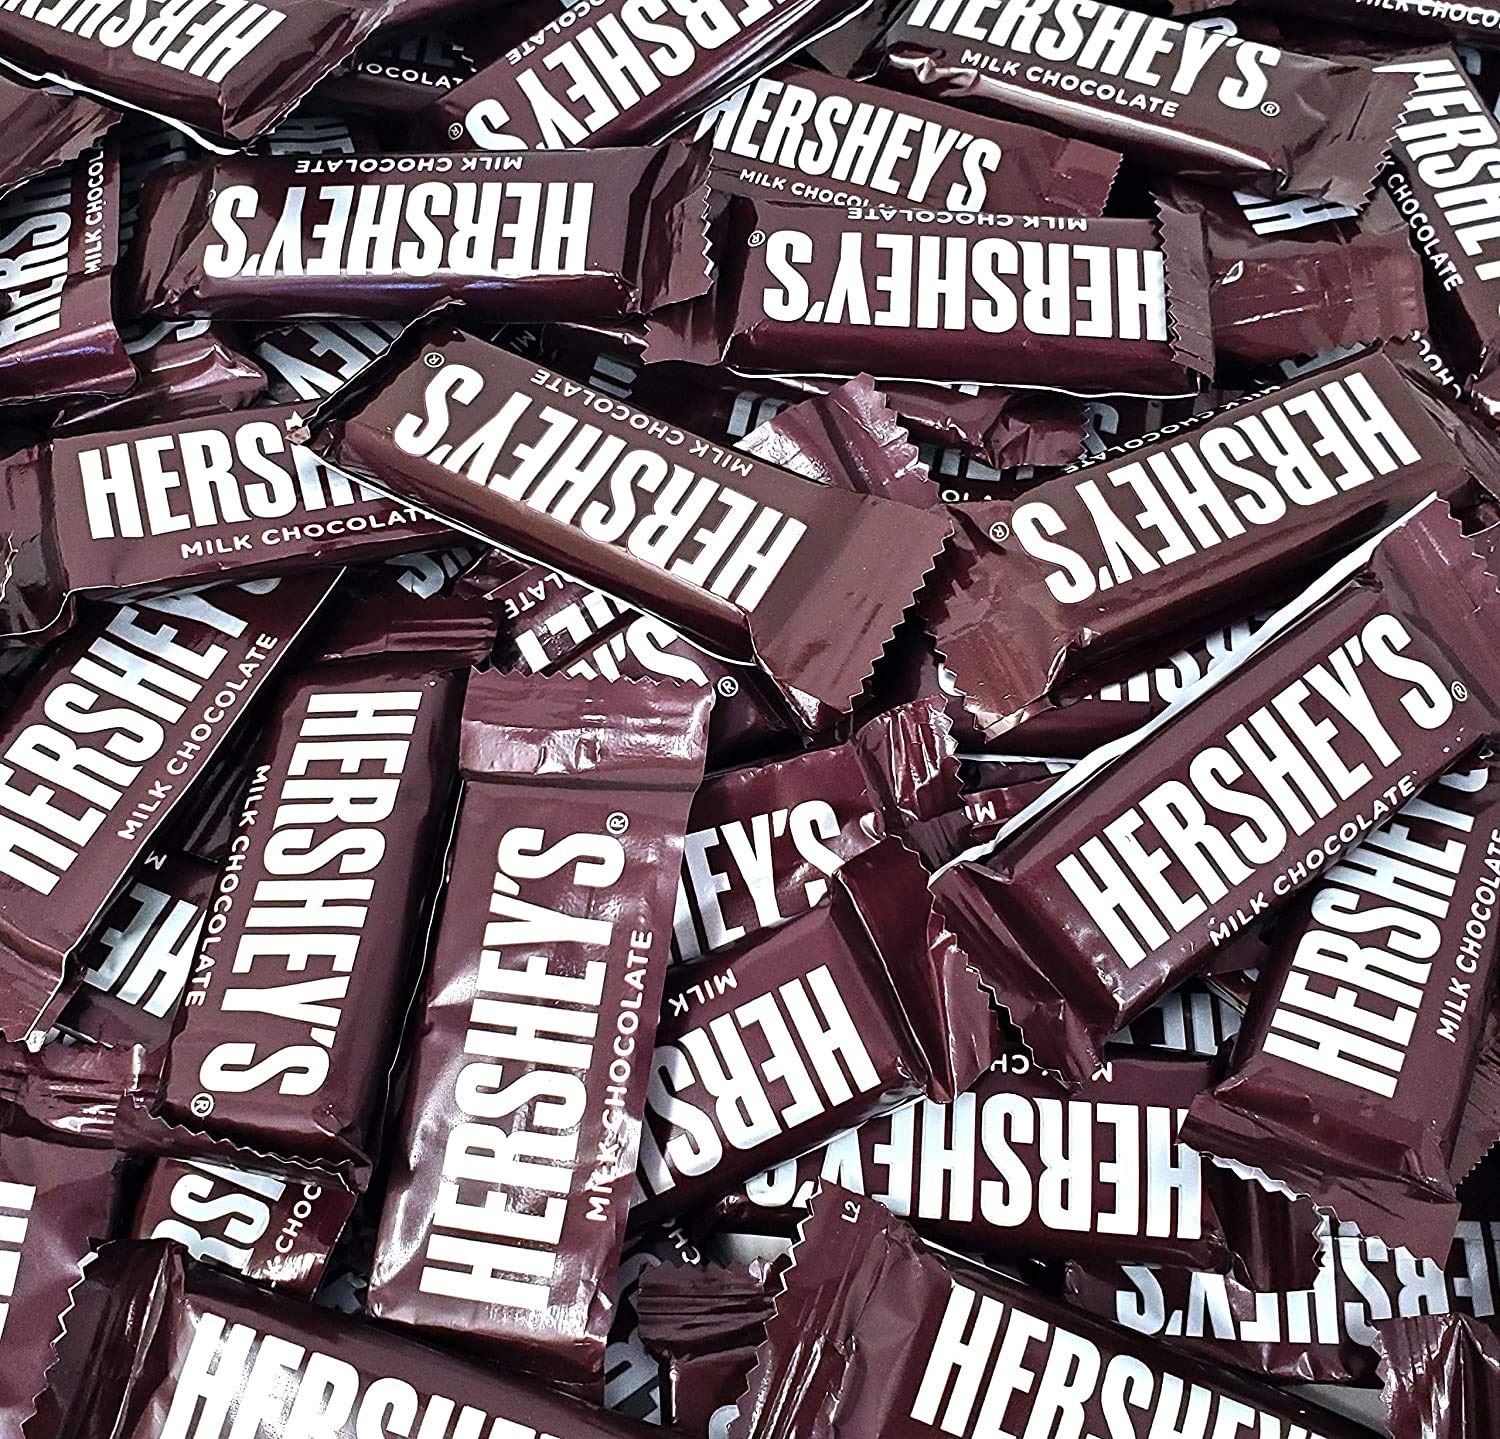
Item Name: Hershey's Milk Chocolate Bars, Individually Wrapped Snack Size Chocolate Candy, Original Hershey Bars, Bulk Pack Of 2 Pounds
Bullet Point 1: Enjoy 2 pounds of individually wrapped bars of 100% pure milk chocolate from the iconic American chocolate bar company that started it all.
Bullet Point 2: Perfect for cooking, snacking, s'more making, and trick-or-treaters, this massive supply of snack size HERSHEY'S Milk Chocolate Bars is sure to meet all your chocolatey needs.
Bullet Point 3: Great as a party favor or stocking stuffer, these mini chocolate bars are a classic treat that kids and adults of all ages enjoy.
Bullet Point 4: Sweeten up any day at home, school, or the workplace with HERSHEY'S Chocolate. These HERSHEY'S Chocolate bars are OU Kosher Certified and gluten-free.
Bullet Point 5: This product ships as a 2-pound bulk pack.
Product Description: Hershey's Milk Chocolate Snack Size Bars, 0.45 Ounces Bar (Pack of 2 Pounds)Hershey's Milk Chocolate Snack Size Bars.Individually wrapped snack size candy, Perfect for everyday snacking.A gluten-free and kosher chocolate candy bar.
Value: 32.0
Unit: Ounce

Price: 18.99